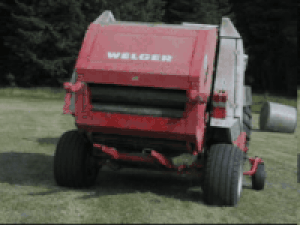
La ramasseuse-presse, ou botteleuse, est une machine agricole pour la récolte du foin ou de la paille.